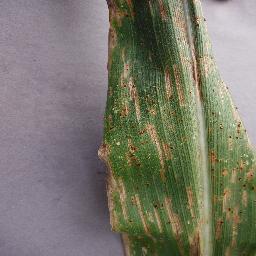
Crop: corn
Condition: (maize)_northern_blight